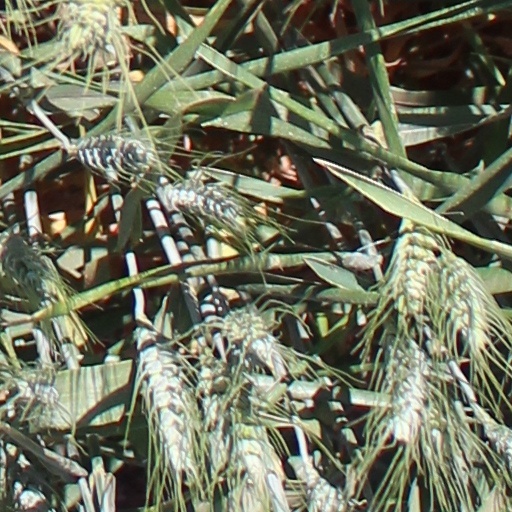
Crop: wheat